Norra Strö Church

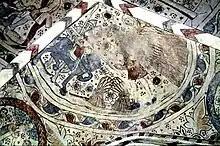
15th-century murals in the vaults of the nave

The church in Norra Strö was built during the 12th or 13th century. The nave, apse and chancel are the oldest parts of the church, made of finely hewn sandstone blocks. During the 15th century, the interior was altered and new vaults constructed and decorated with murals. A church porch was built during the 16th century, but demolished in 1837 when the tower was built, replacing an earlier free-standing belfry. At the same time, a new sacristy was built, the windows enlarged and the north and south entrances closed. A renovation was made in 1946–1947, led by architect . At this time the church murals were restored. Further repairs were carried out in 2000 and 2003.